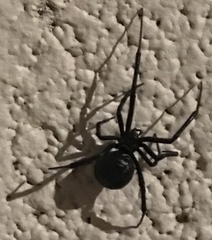
Species: Lactrodectus_hesperus